Tiit Kala

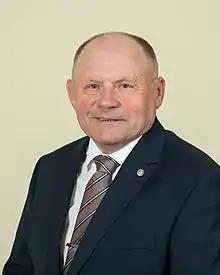
Tiit Kala in 2019

Tiit Kala (born 19 August 1954 in Tartu) is an Estonian politician. He has been member of XIV Riigikogu.